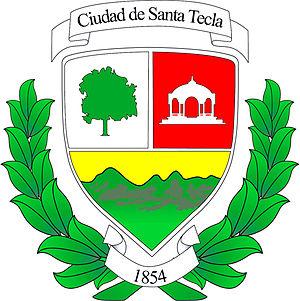
Santa Tecla est une ville du Salvador, capitale du département de La Libertad et située sur le versant sud du volcan San Salvador. Elle a été fondée en 1854 sous le nom de Nueva San Salvador. Durement touchée par le tremblement de terre du 13 janvier 2001, elle a été rebaptisée Santa Tecla en 2003. Elle fait partie de l'aire urbaine de San Salvador.